Answer in natural language. How many Dressers are visible in the scene? Choose between the following options: 3, 4, 1, 5 or 0
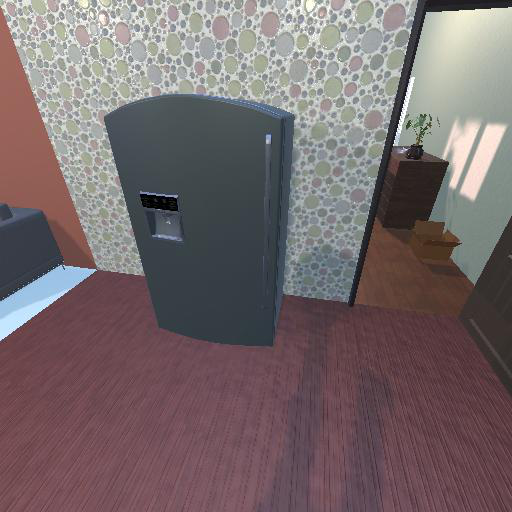
<answer>1</answer>